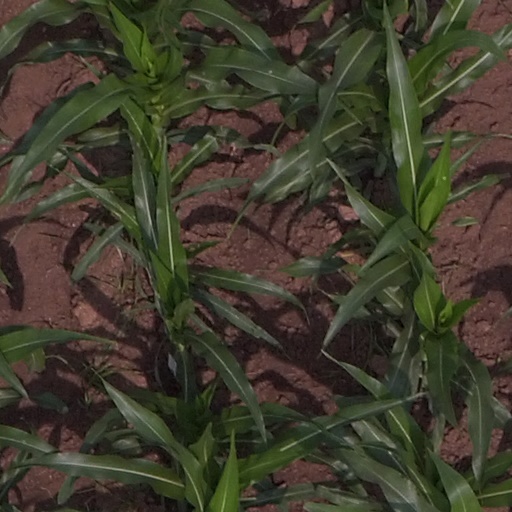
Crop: maize; corn